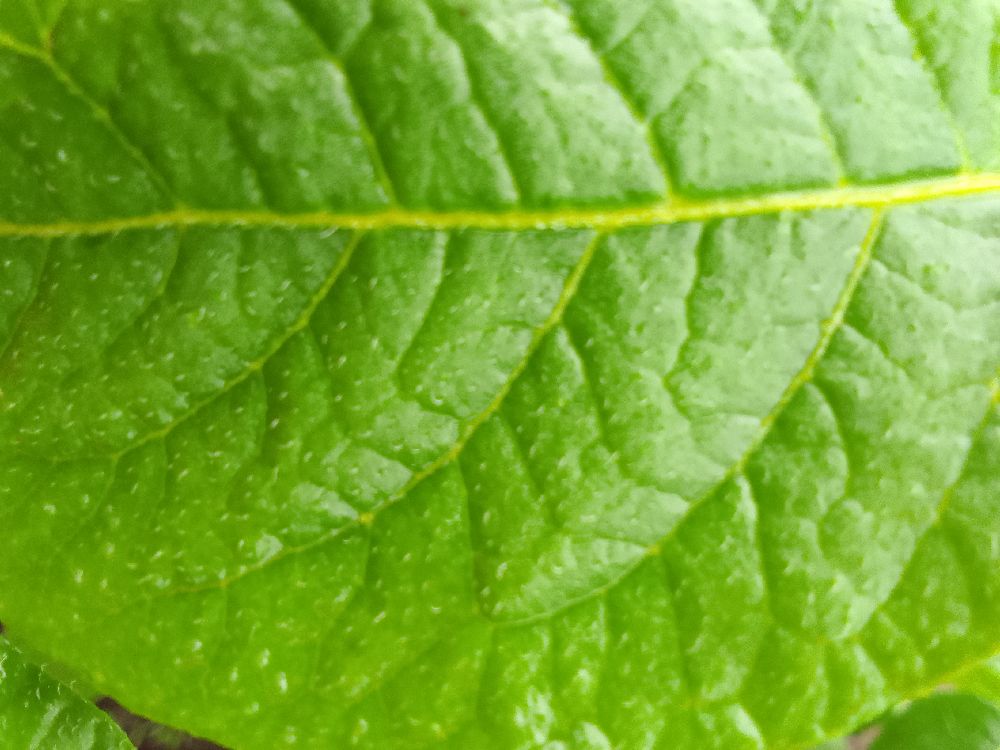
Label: Healthy